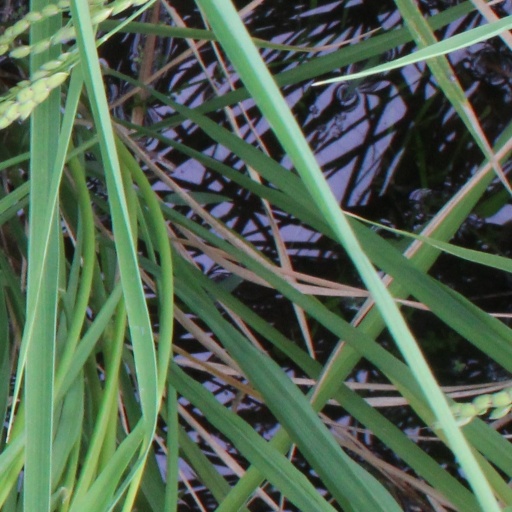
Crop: rice